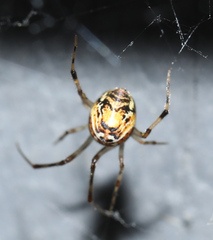
Species: Parasteatoda_tepidariorum